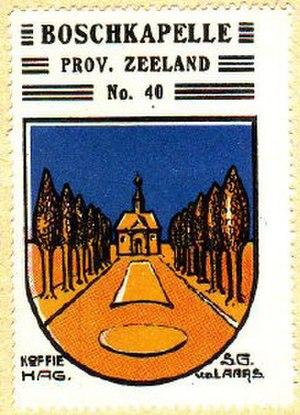
Boschkapelle est une ancienne commune et un ancien village néerlandais de la commune de Hulst, dans la province de Zélande.